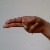
The image shows a hand gesture representing the letter 'H' in Indian Sign Language.